Bou Inania Madrasa

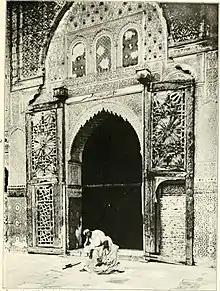
Entrance to one of the study rooms off the main courtyard, photographed in 1920

A number of apocryphal stories about the madrasa's creation exist. One reported story claims that Abu Inan felt guilt about his violent overthrow of his father (Sultan Abu al-Hasan) and gathered a number of religious scholars to advise him on how he could redeem himself and seek forgiveness from God (Allah). They advised him to choose a location in the upper city which then served as a garbage dump and to transform it into a site of religious learning; thus, by purifying and improving a part of the city, he would do the same for his conscience.